Culture of the United States

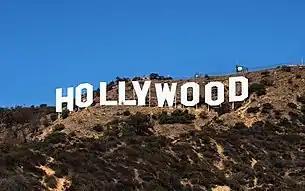
The Hollywood Sign

Architecture in the United States is regionally diverse and has been shaped by many external forces. U.S. architecture can therefore be said to be eclectic. Traditionally American architecture has influences from English architecture to Greco Roman architecture.